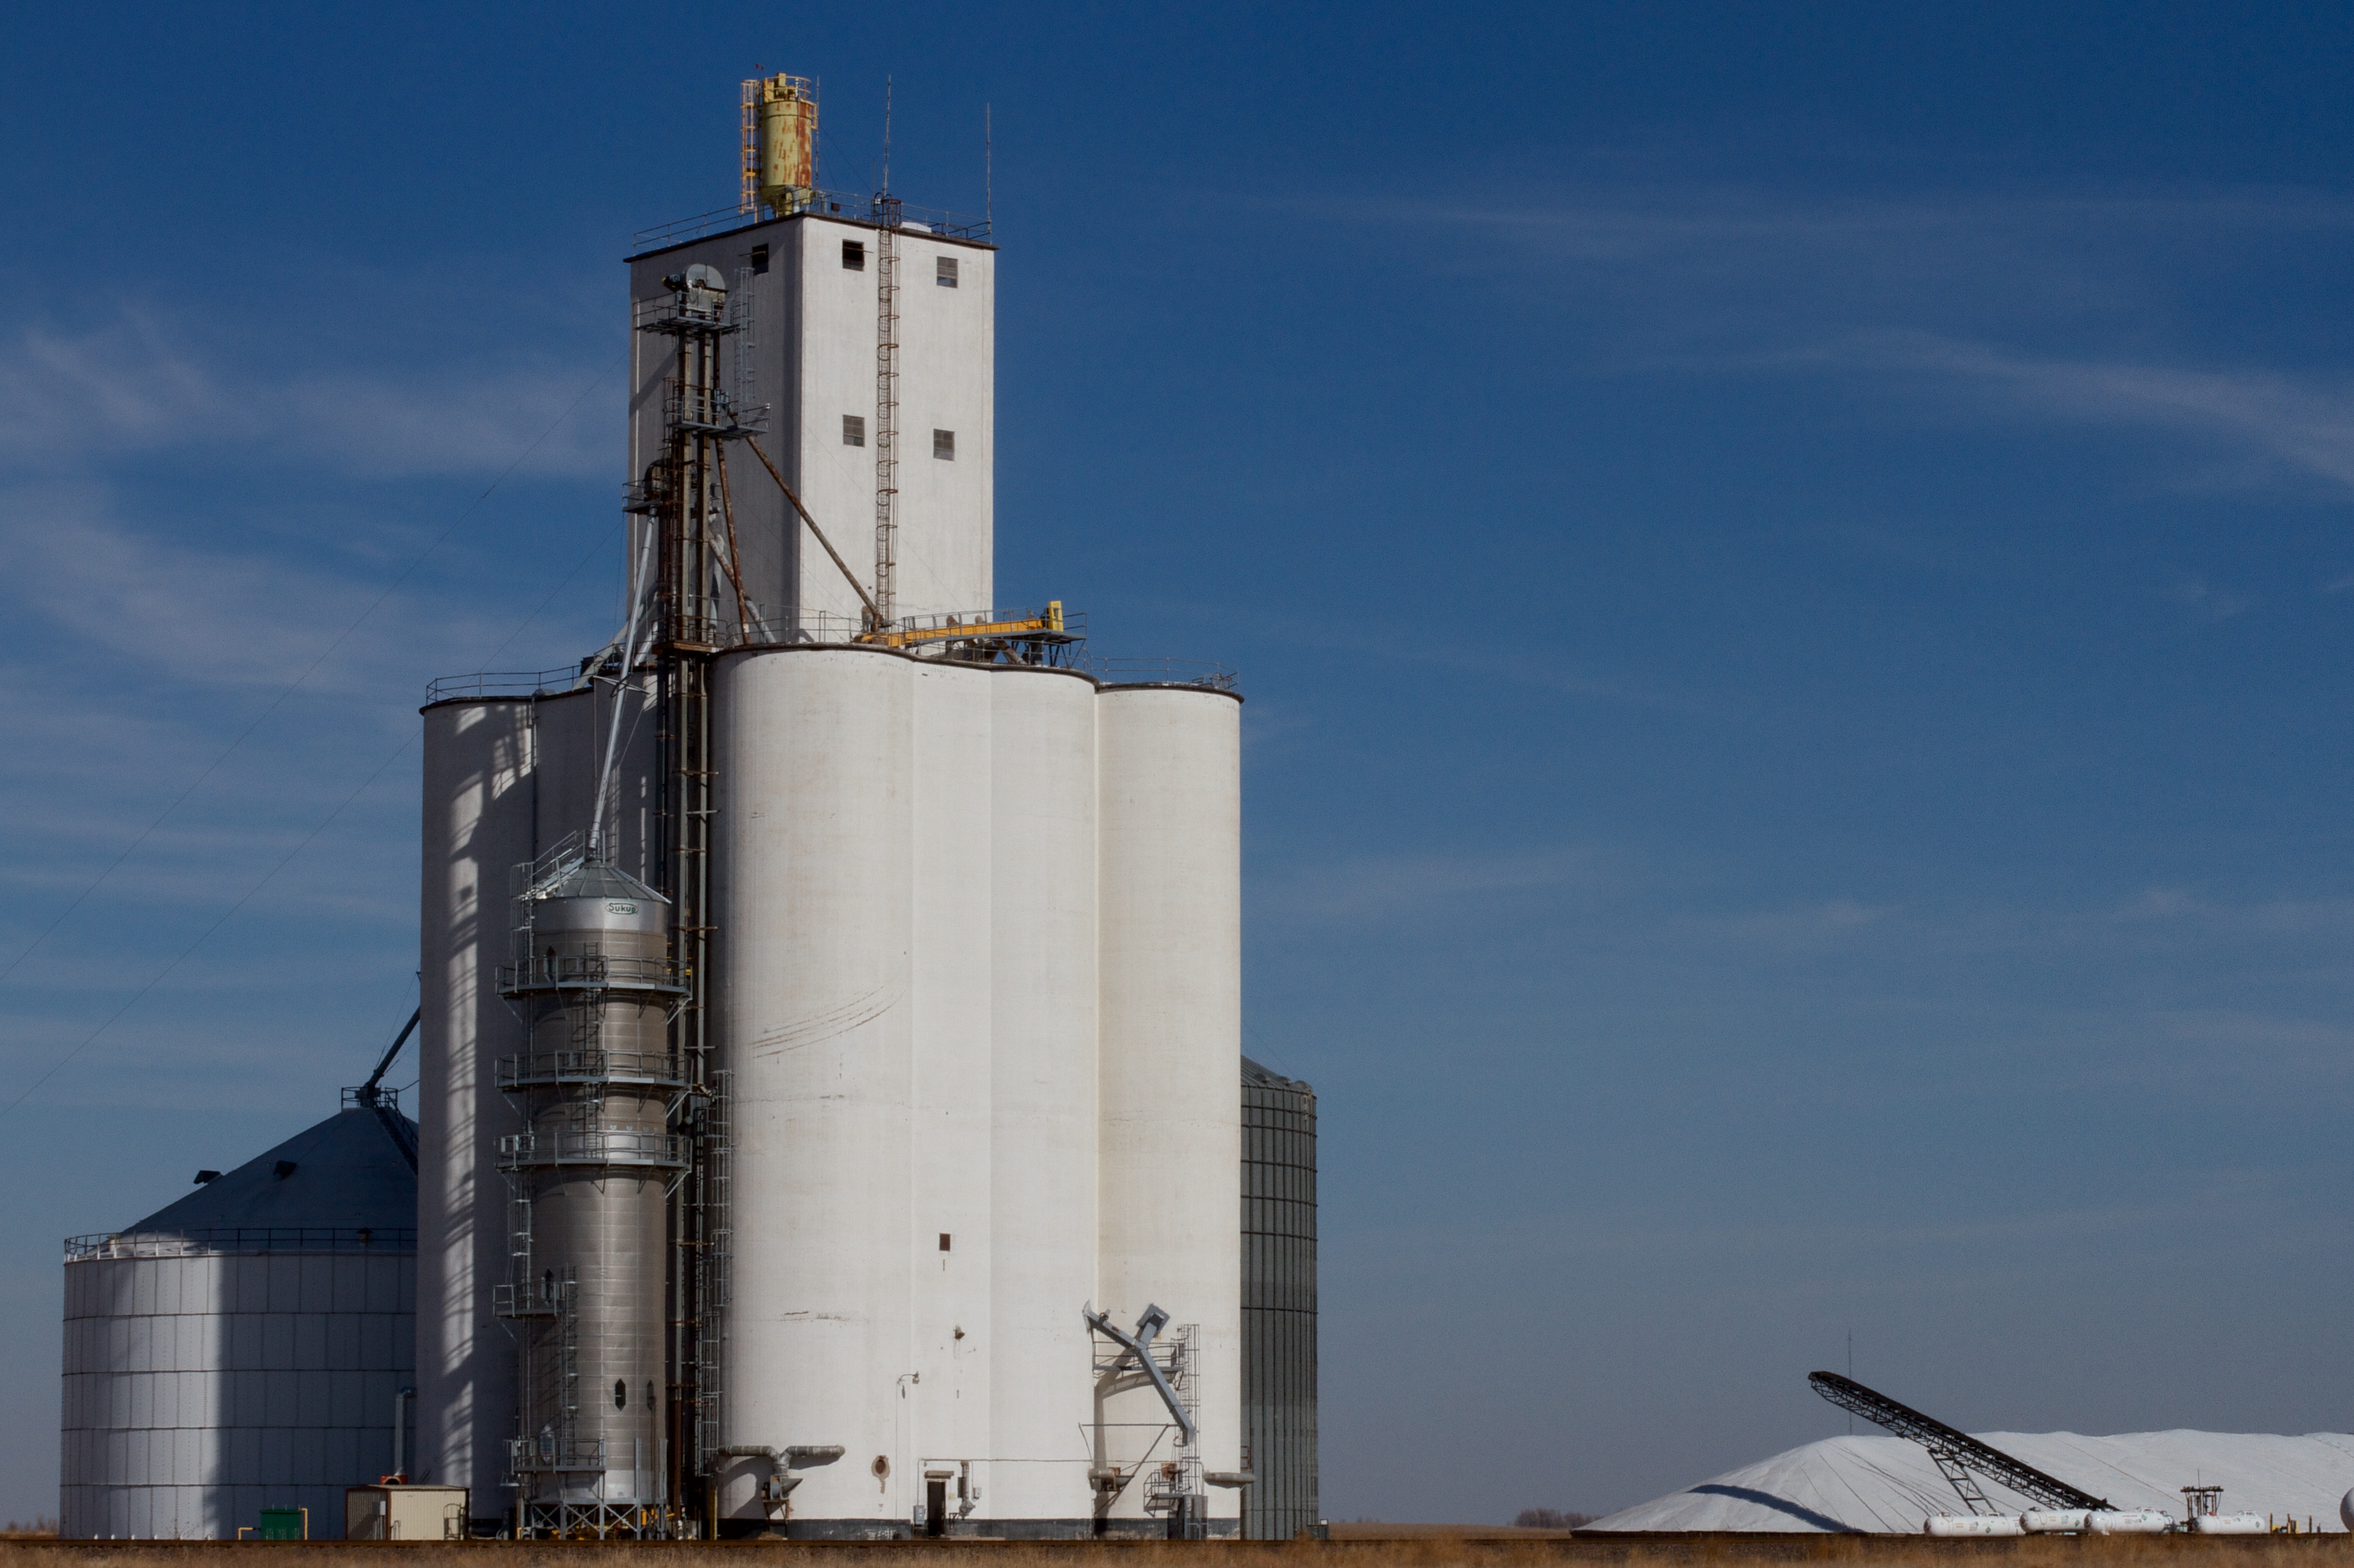
building, tower, industry, mill, silo